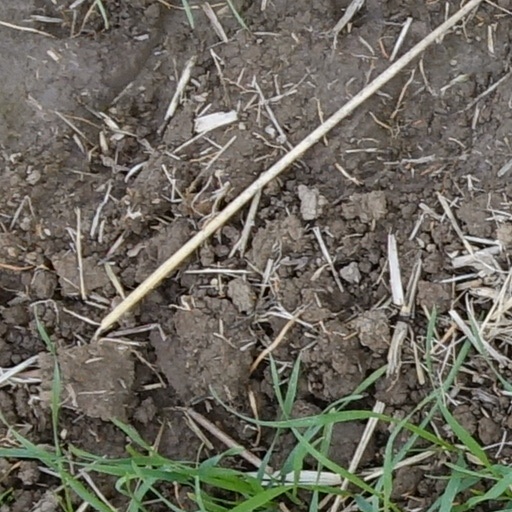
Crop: wheat